East Gondwana

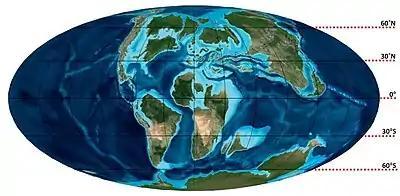
Paleogeography of the Late Cretaceous (90 Ma); the Antarctic Circle is at 60°S

The South Polar region of the Cretaceous comprised the continent of East Gondwana–modern day Australia, Zealandia, and Antarctica–a product of the break-up of Gondwana in the Cretaceous Period. The southern region, during this time, was much warmer than it is today, ranging from perhaps in the latest Cretaceous Maastrichtian in what is now southeastern Australia. This prevented permanent ice sheets from developing and fostered polar forests, which were largely dominated by conifers, cycads, and ferns, and relied on a temperate climate and heavy rainfall. Major fossil-bearing geological formations that record this area are: the Santa Marta and Sobral Formations of Seymour Island off the Antarctic Peninsula; the Snow Hill Island, Lopez de Bertodano, and the Hidden Lake Formations on James Ross Island also off the Antarctic Peninsula; and the Eumeralla and Wonthaggi Formations in Australia.